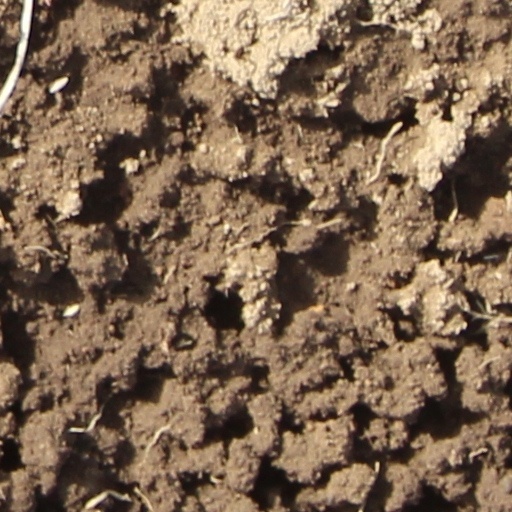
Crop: wheat